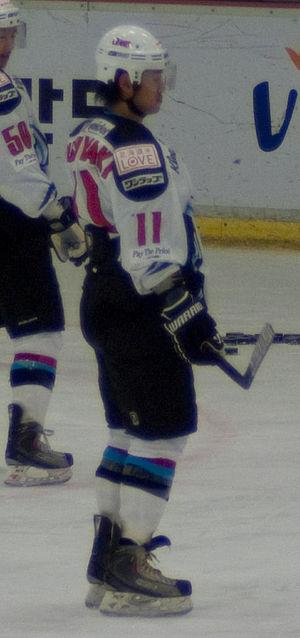
Masahito Nishiwaki est un joueur japonais de hockey sur glace.